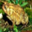
Label: frog